Tata Institute of Social Sciences

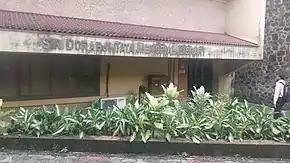
TISS library

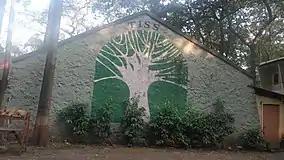
Tata Institute of Social Sciences

The Tata Institute of Social Sciences has a history of collaboration with institutions in India. The institute also has academic and research collaborations with other institutes and universities including the University of Chicago, the London School of Economics, Massachusetts Institute of Technology, Sciences Po, and 12 universities under the Erasmus Mundus program.